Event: Nepal Earthquake
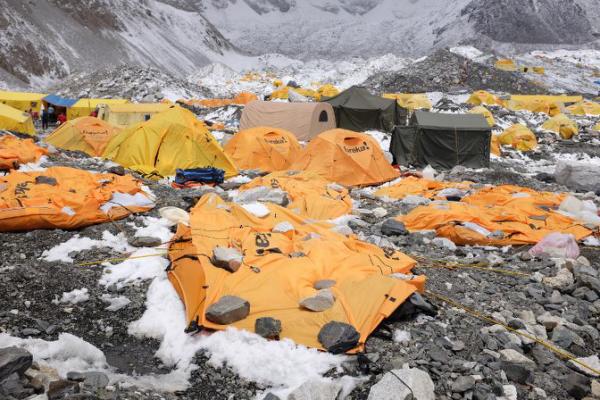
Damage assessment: no_damage